Hondurans

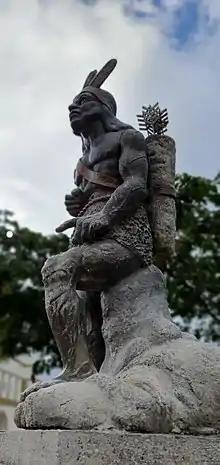
Lempira, native hero of the Lenca culture.

Before the conquest, "Honduras was inhabited by an aboriginal population descended from different ethnic groups." 1 Among these are: Los Lencas, Payas, Chorotegas, Xicaques, Chortis, just to mention a few. All of these groups lacked "cultural unity," and "probably had a Mesoamerican and South American cultural origin. "According to some historians: «"These cultures achieved great progress in the various fields of human knowledge, driven by the development of a varied agriculture ... In this way they guaranteed adequate food for their large population. They also applied techniques of great perfection in fabrics and ceramics. They developed an intense and varied trade". »